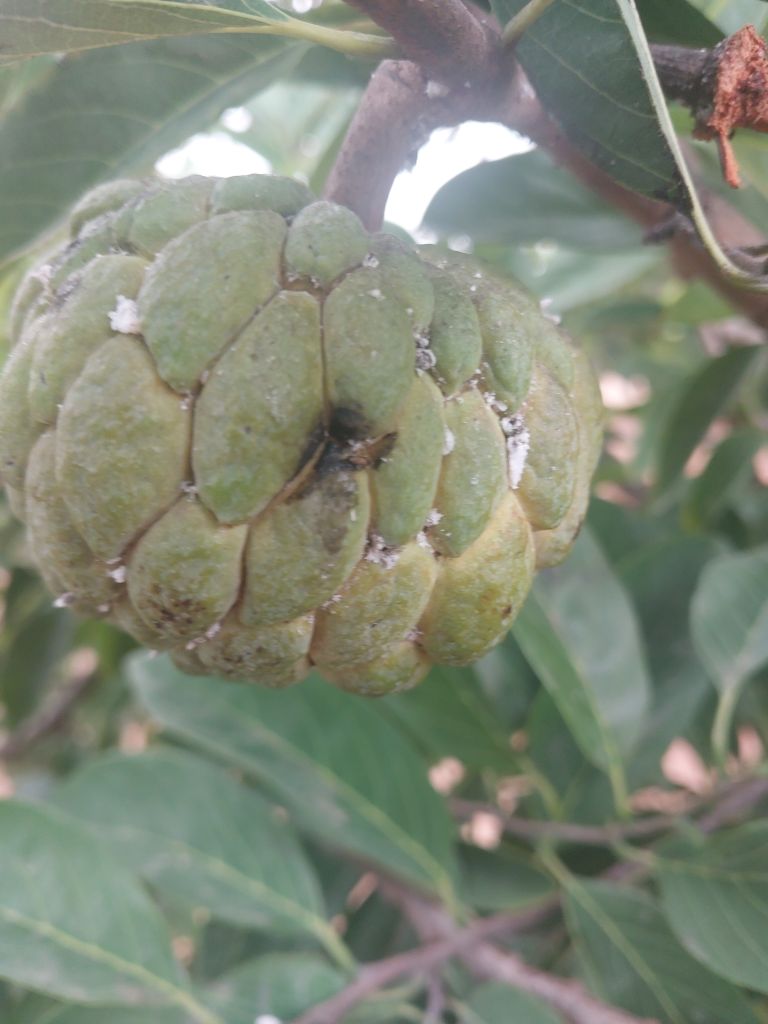
Disease label: Athracnose